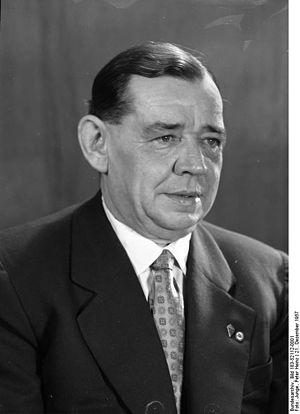
Le ministère de l'Intérieur de la République démocratique allemande était le ministère chargé de la politique intérieure, au sein du gouvernement de la RDA. Il est créé en 1949 et dissous à la réunification de la RDA avec la République fédérale d'Allemagne, en 1990. Il porte à sa fin brièvement le nom de « ministère des Affaires intérieures ». Ses fonctions ont alors été reprises par le ministère fédéral de l'Intérieur.
Karl Maron, né le 27 avril 1903 à Charlottenbourg et mort le 2 février 1975 à Berlin, est un homme politique est-allemand. De 1955 à 1963, il est ministre de l'Intérieur au sein du gouvernement de la RDA.